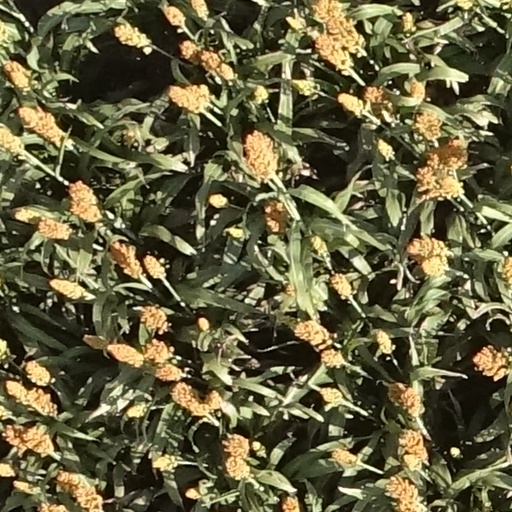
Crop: sorghum